Answer in natural language. How many Beds are visible in the scene? Choose between the following options: 3, 4, 2, 5 or 0
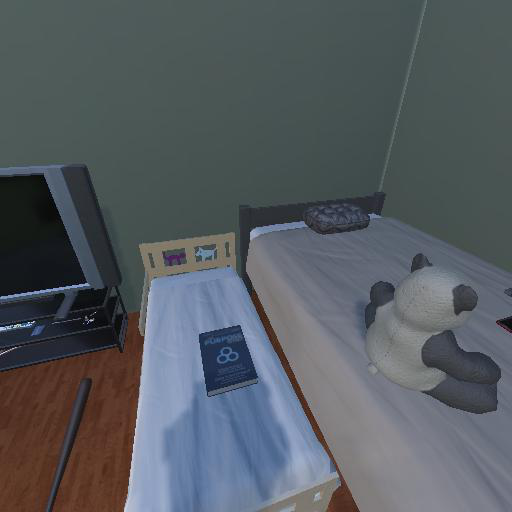
<answer>2</answer>